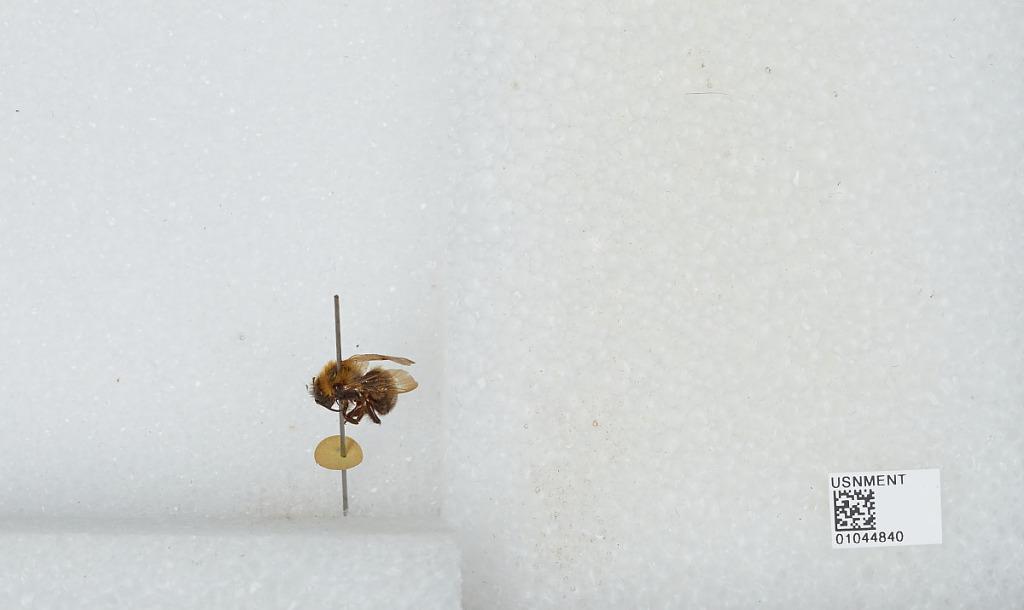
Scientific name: Bombus sp.